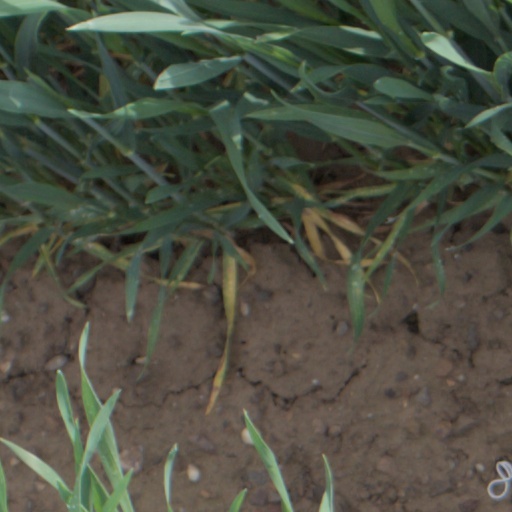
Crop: wheat